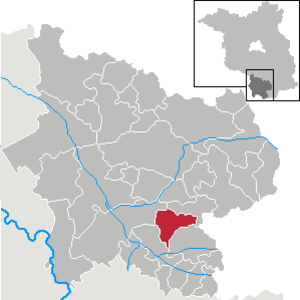
Hohenleipisch
Kort
Hohenleipisch er en kommune i landkreis Elbe-Elster i den tyske delstat Brandenburg og tilhører Amt Plessa.